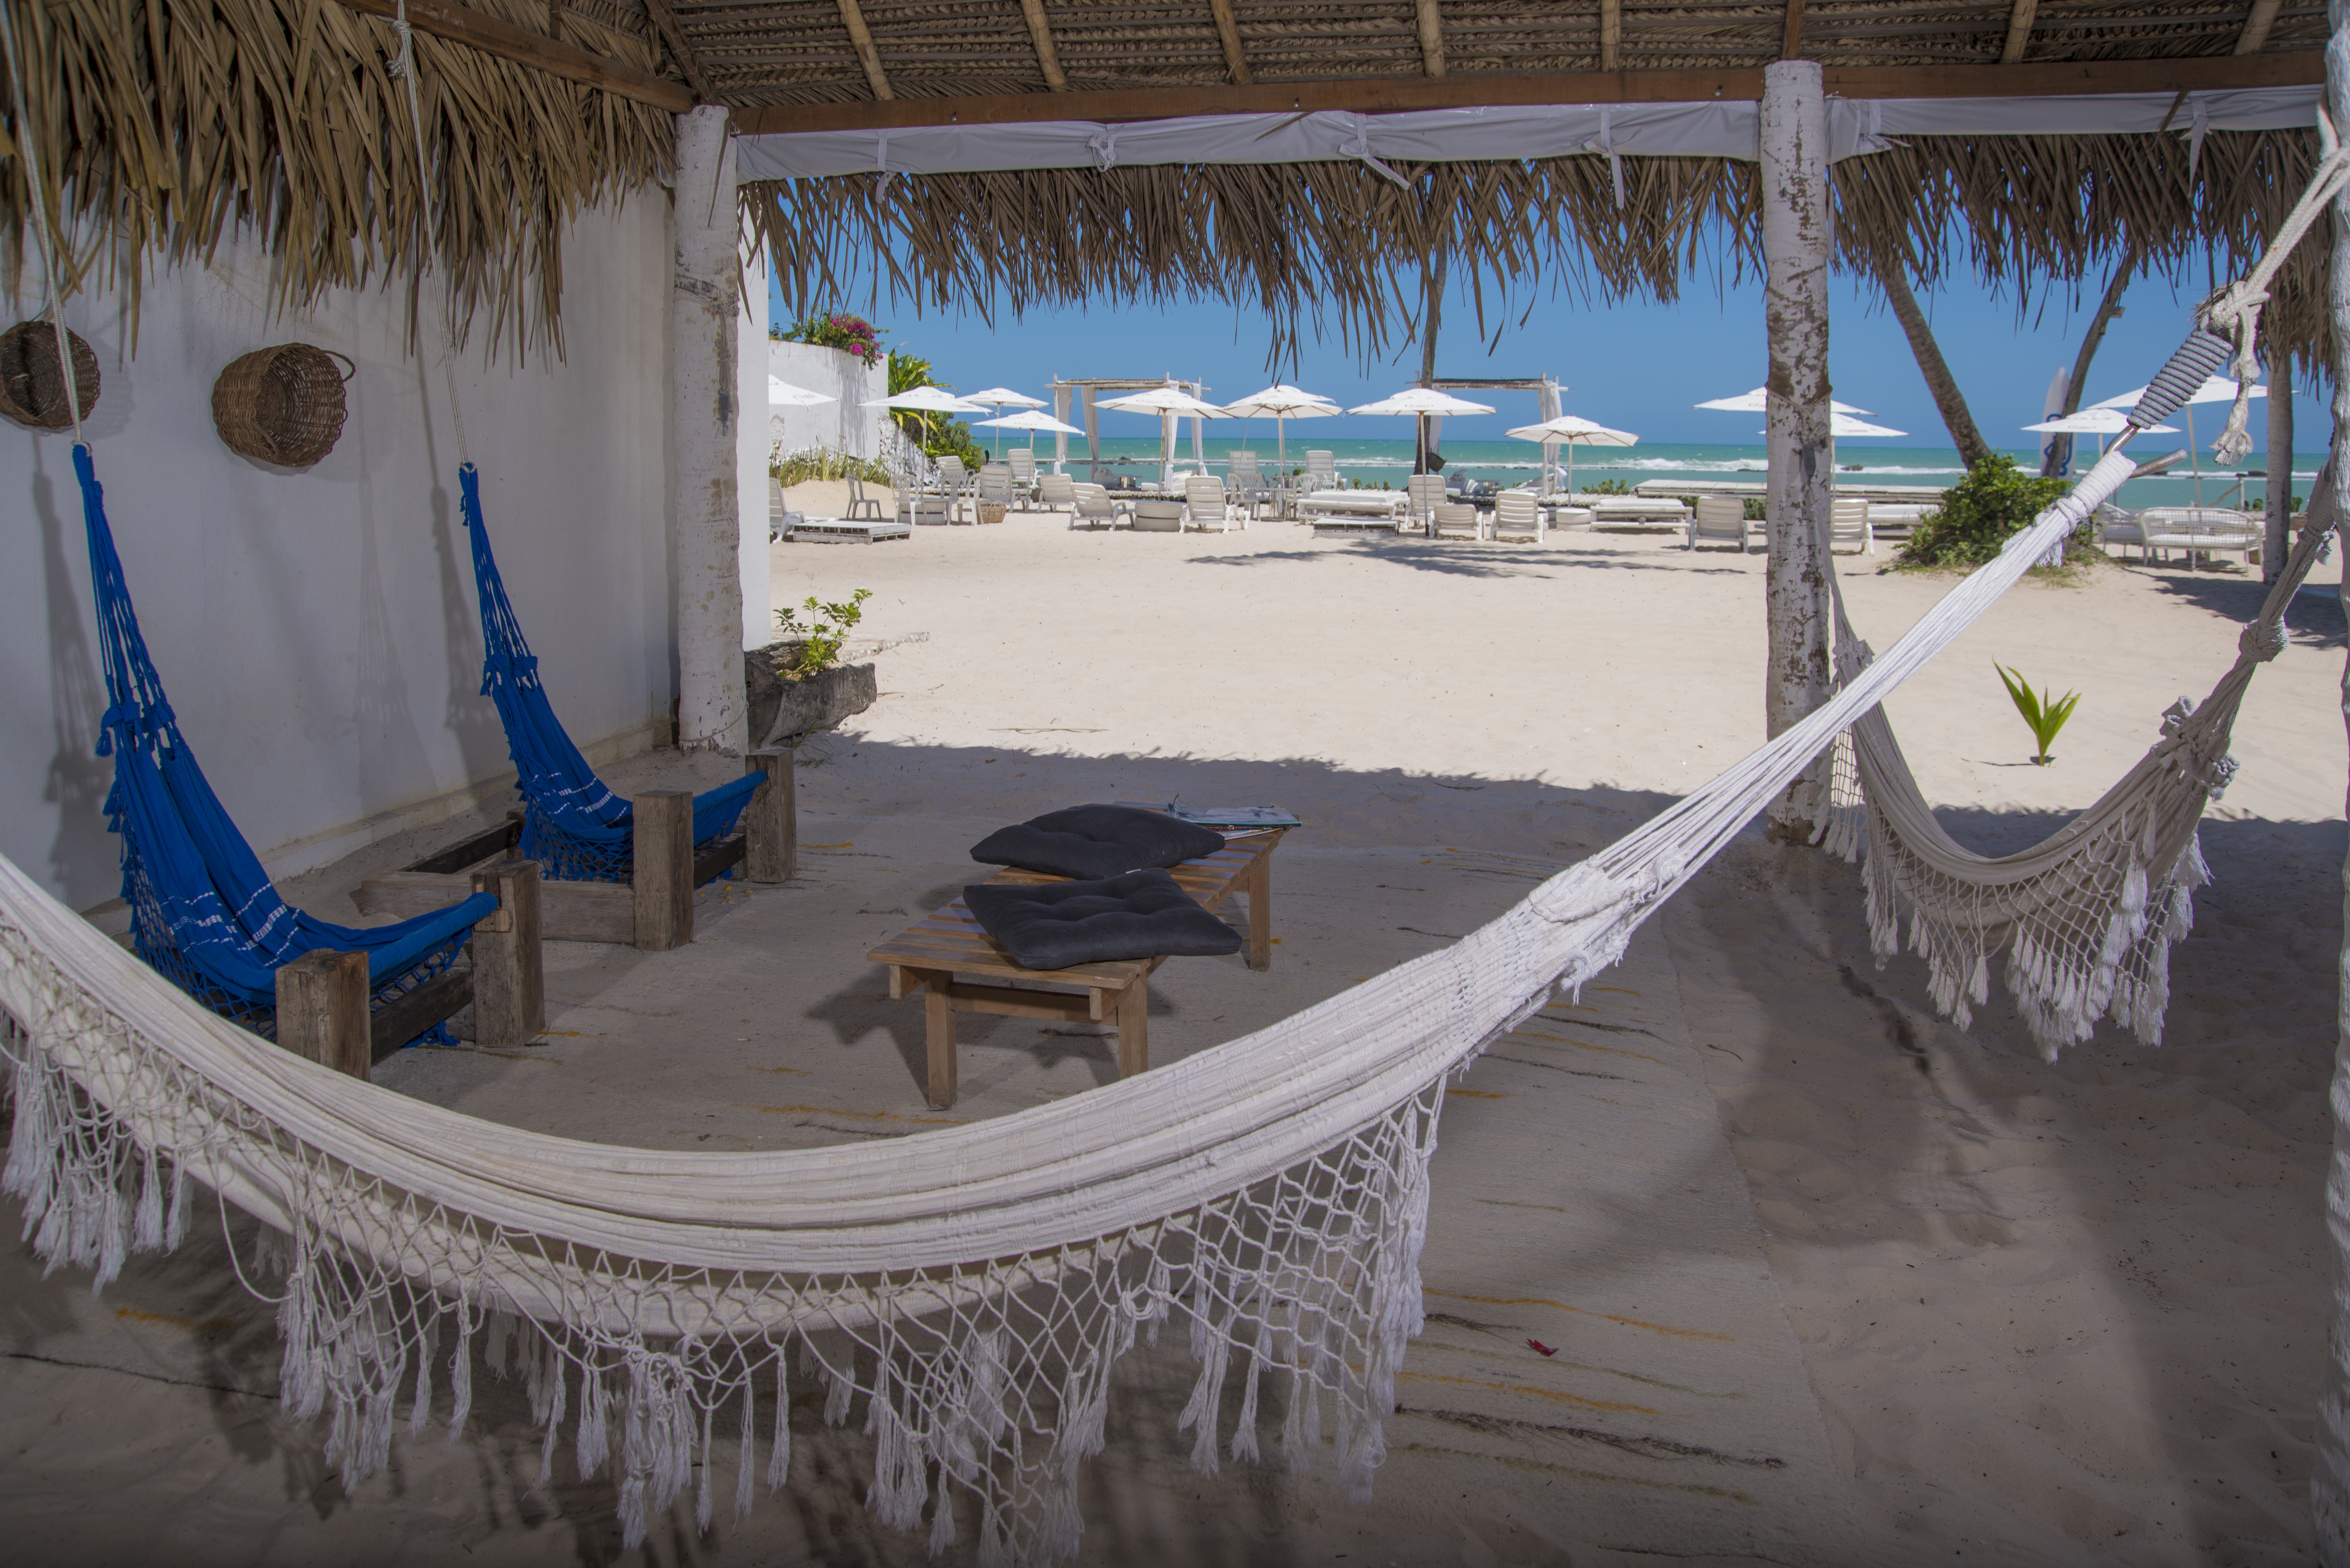
beach, art, resort, sol, network, macei